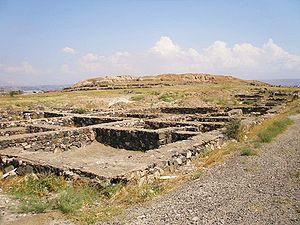
L'Urartu ou Ourartou est un royaume constitué vers le IXᵉ siècle av. J.-C. sur le haut-plateau arménien, autour du lac de Van. À son apogée au milieu du VIIIᵉ siècle, son territoire s'étend également sur les pays voisins : Arménie autour du lac Sevan, Nord-Ouest de l'Iran autour du lac d'Ourmia, Nord de la Syrie et de l'Irak, voire le Sud de la Géorgie. Le terme « Urartu » servait à désigner cet État dans les sources de l'Assyrie, son grand adversaire. Sur leurs inscriptions dans leur propre langue, ses rois parlaient de Biaineli. Ce royaume et sa culture disparaissent dans le courant de la première moitié du VIᵉ siècle av. J.-C. dans des conditions inconnues, laissant la place aux Arméniens.